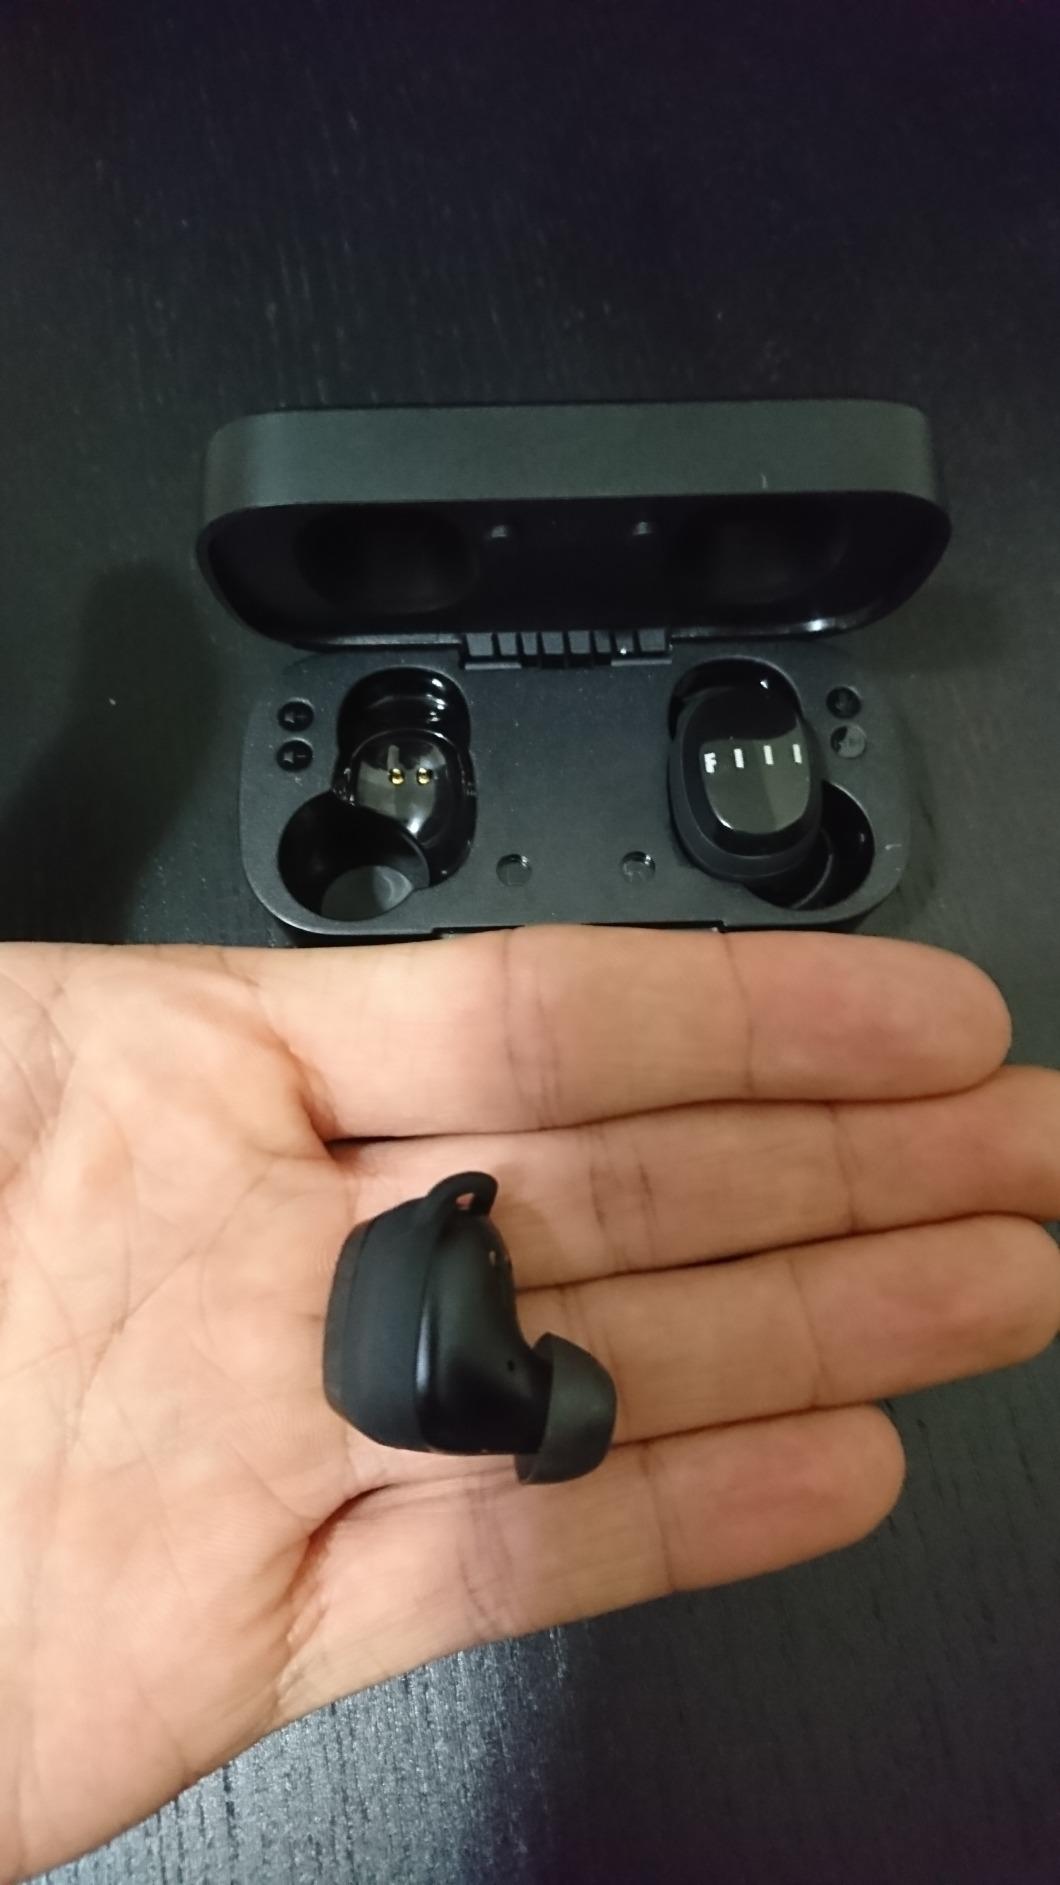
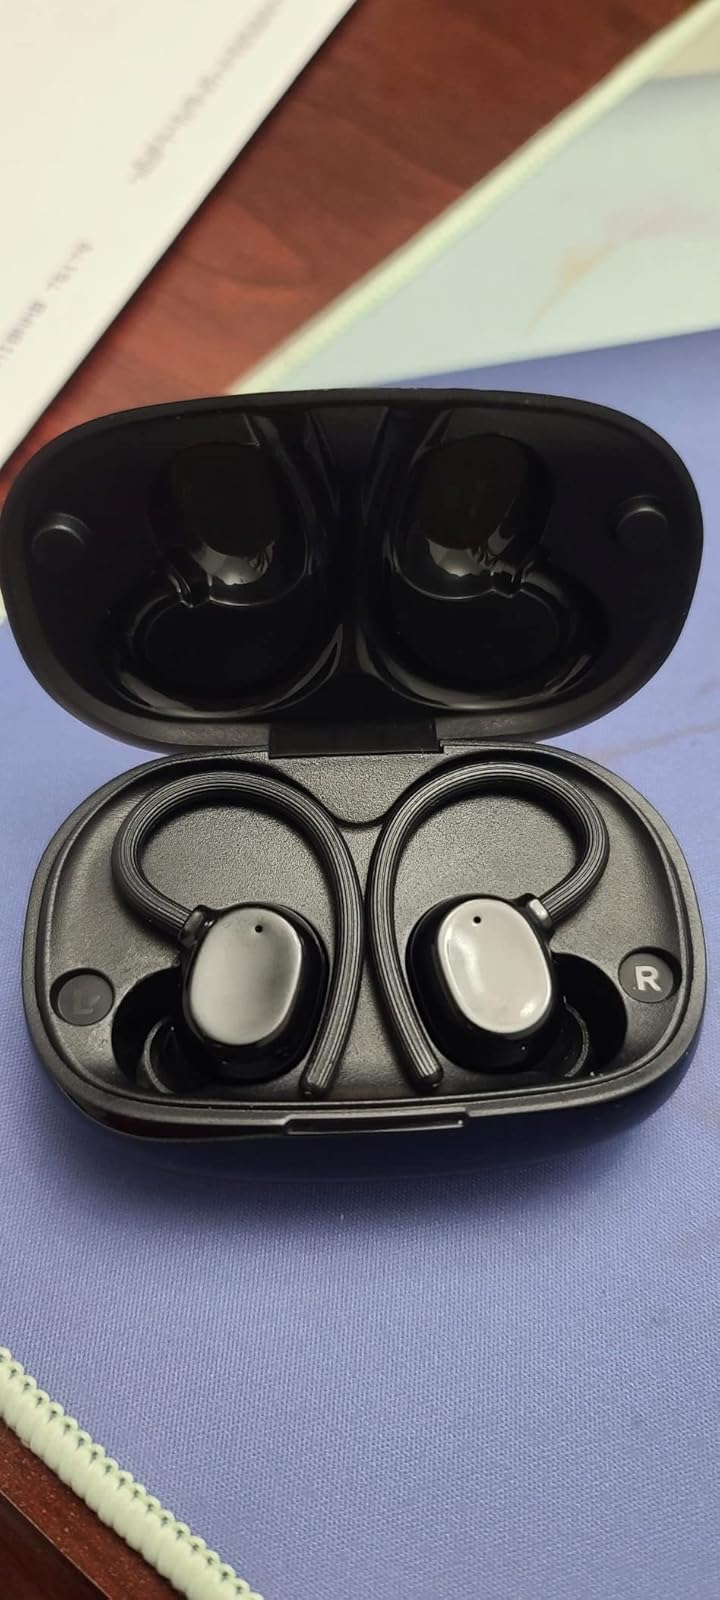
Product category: earbuds
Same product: no